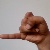
The image shows a hand gesture representing the letter 'J' in Indian Sign Language.